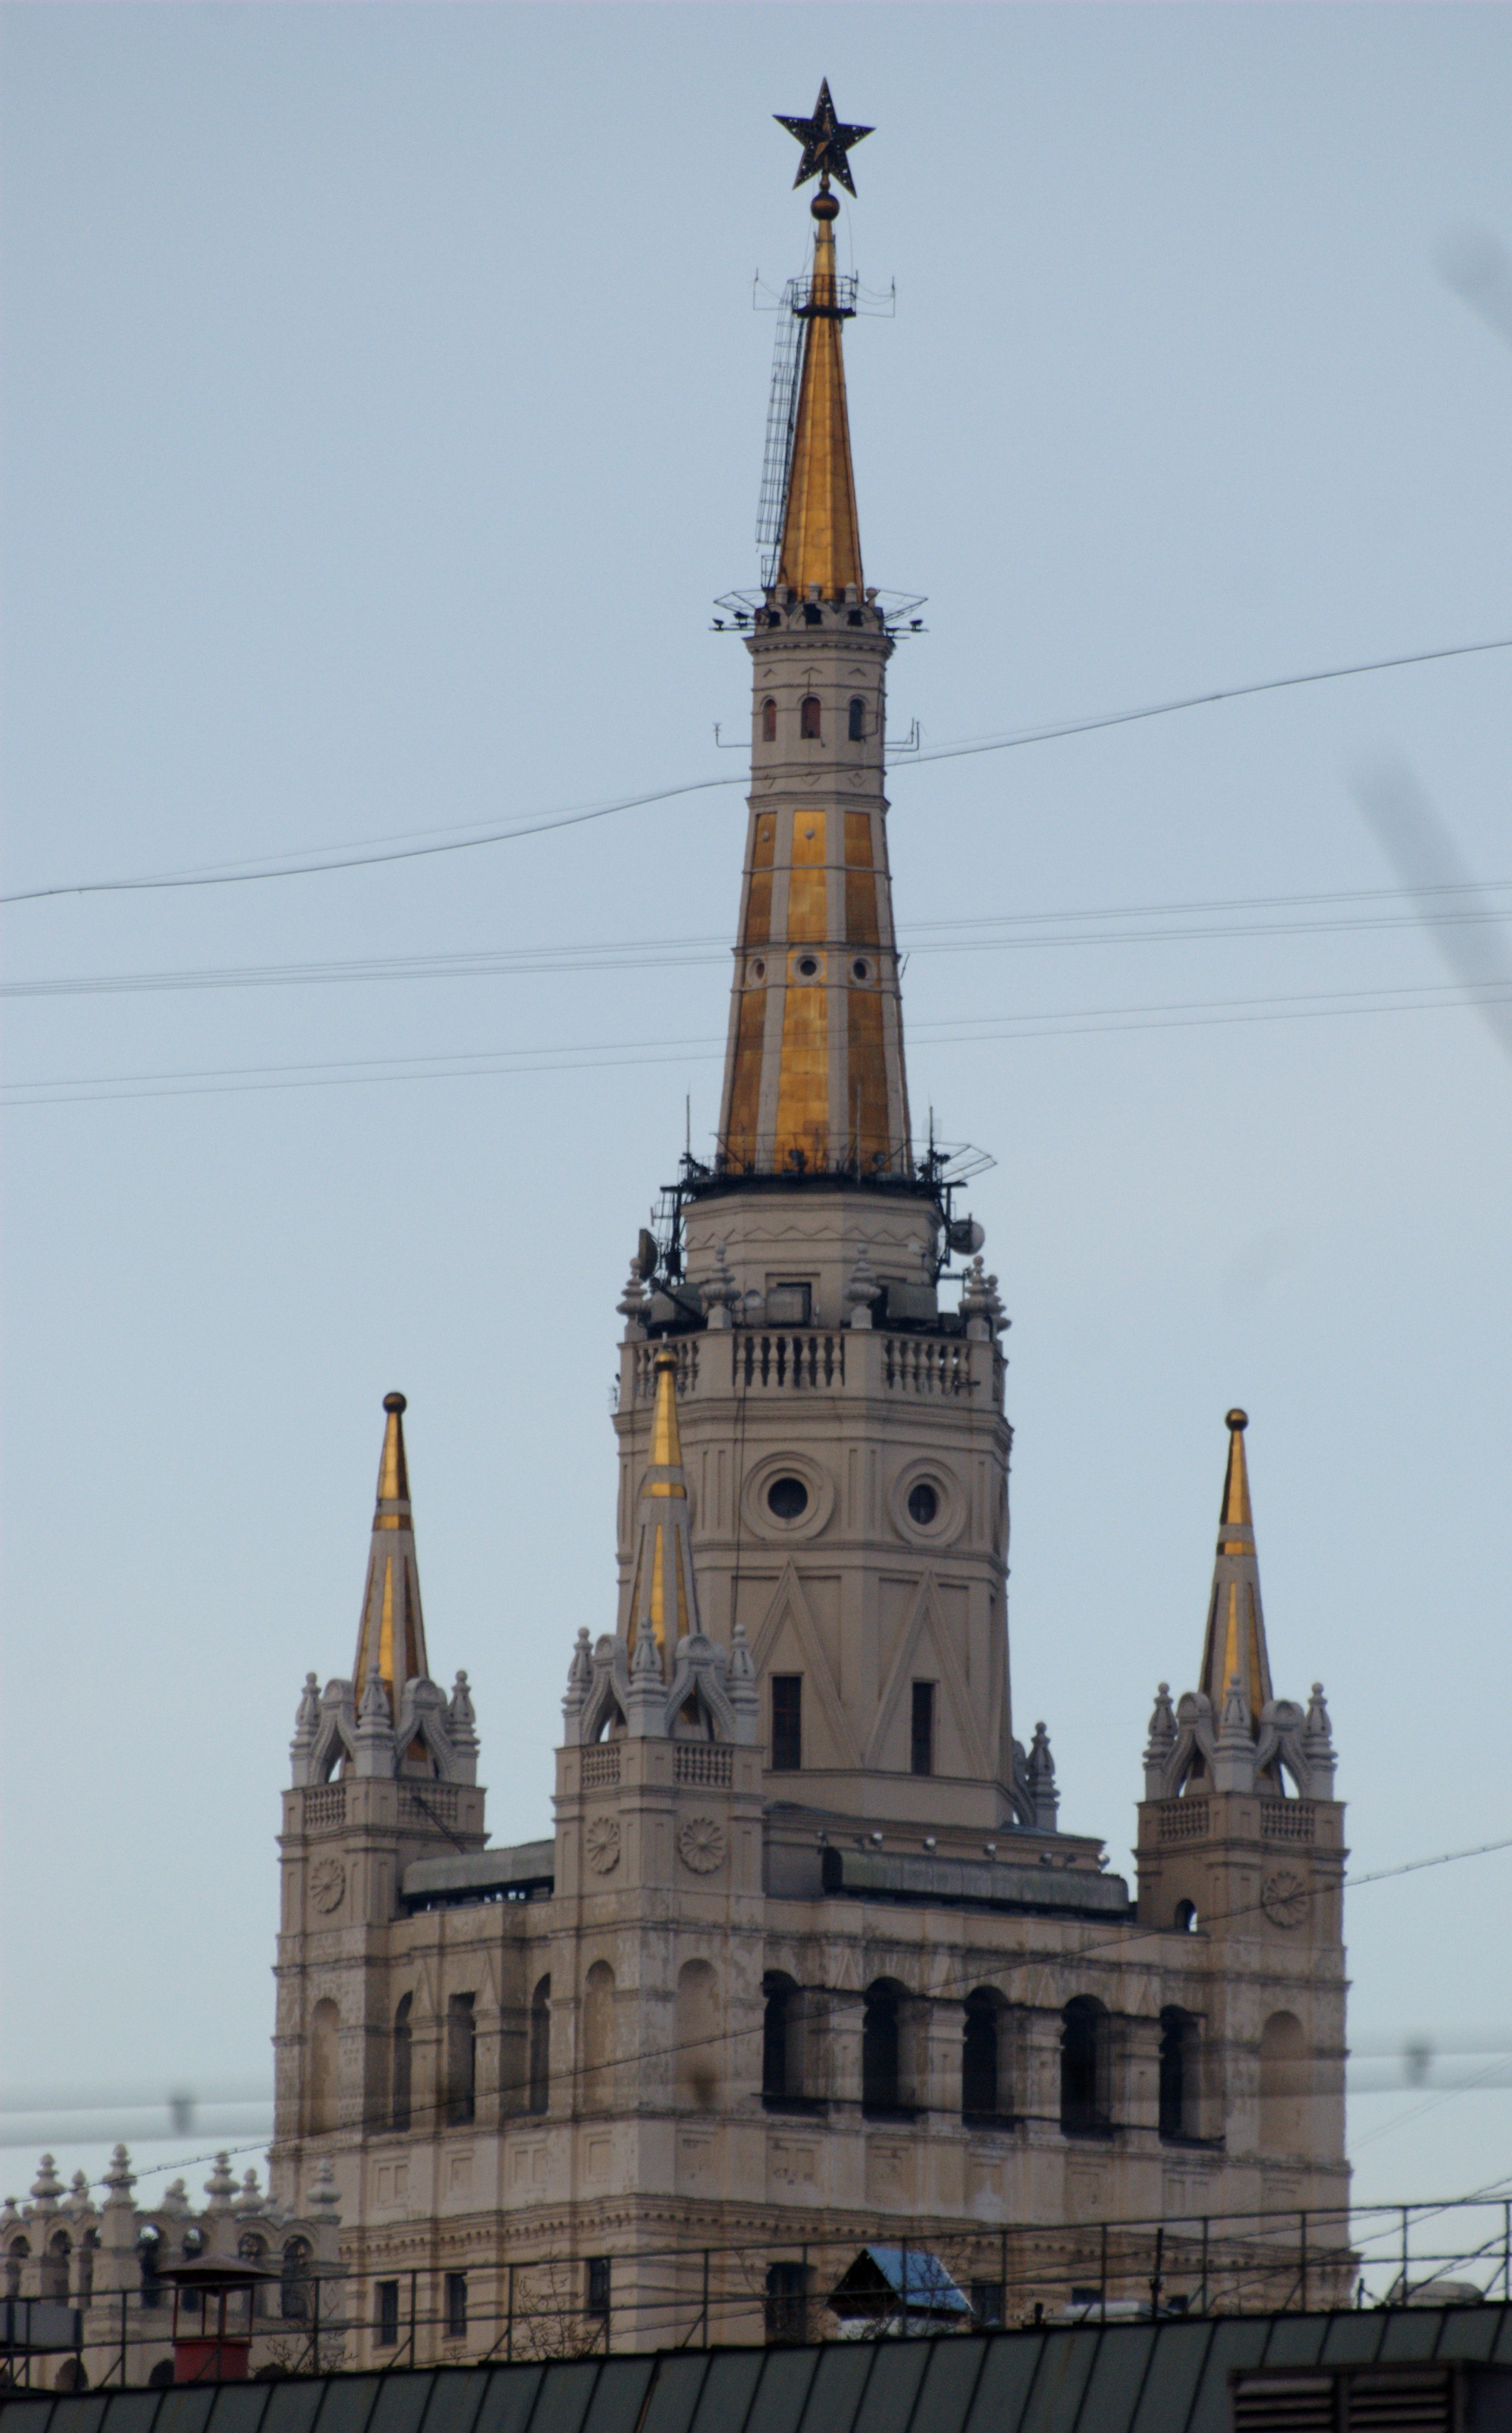
city, cityscape, tower, landmark, church, cathedral, nikon, place of worship, clock tower, bell tower, spire, steeple, moscow, russia, d80, cityscapes, moskau, nikond80, moscou